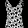
Label: T - shirt / top